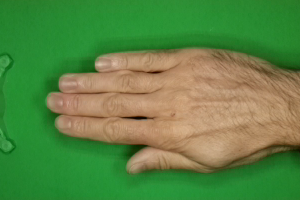
Label: paper